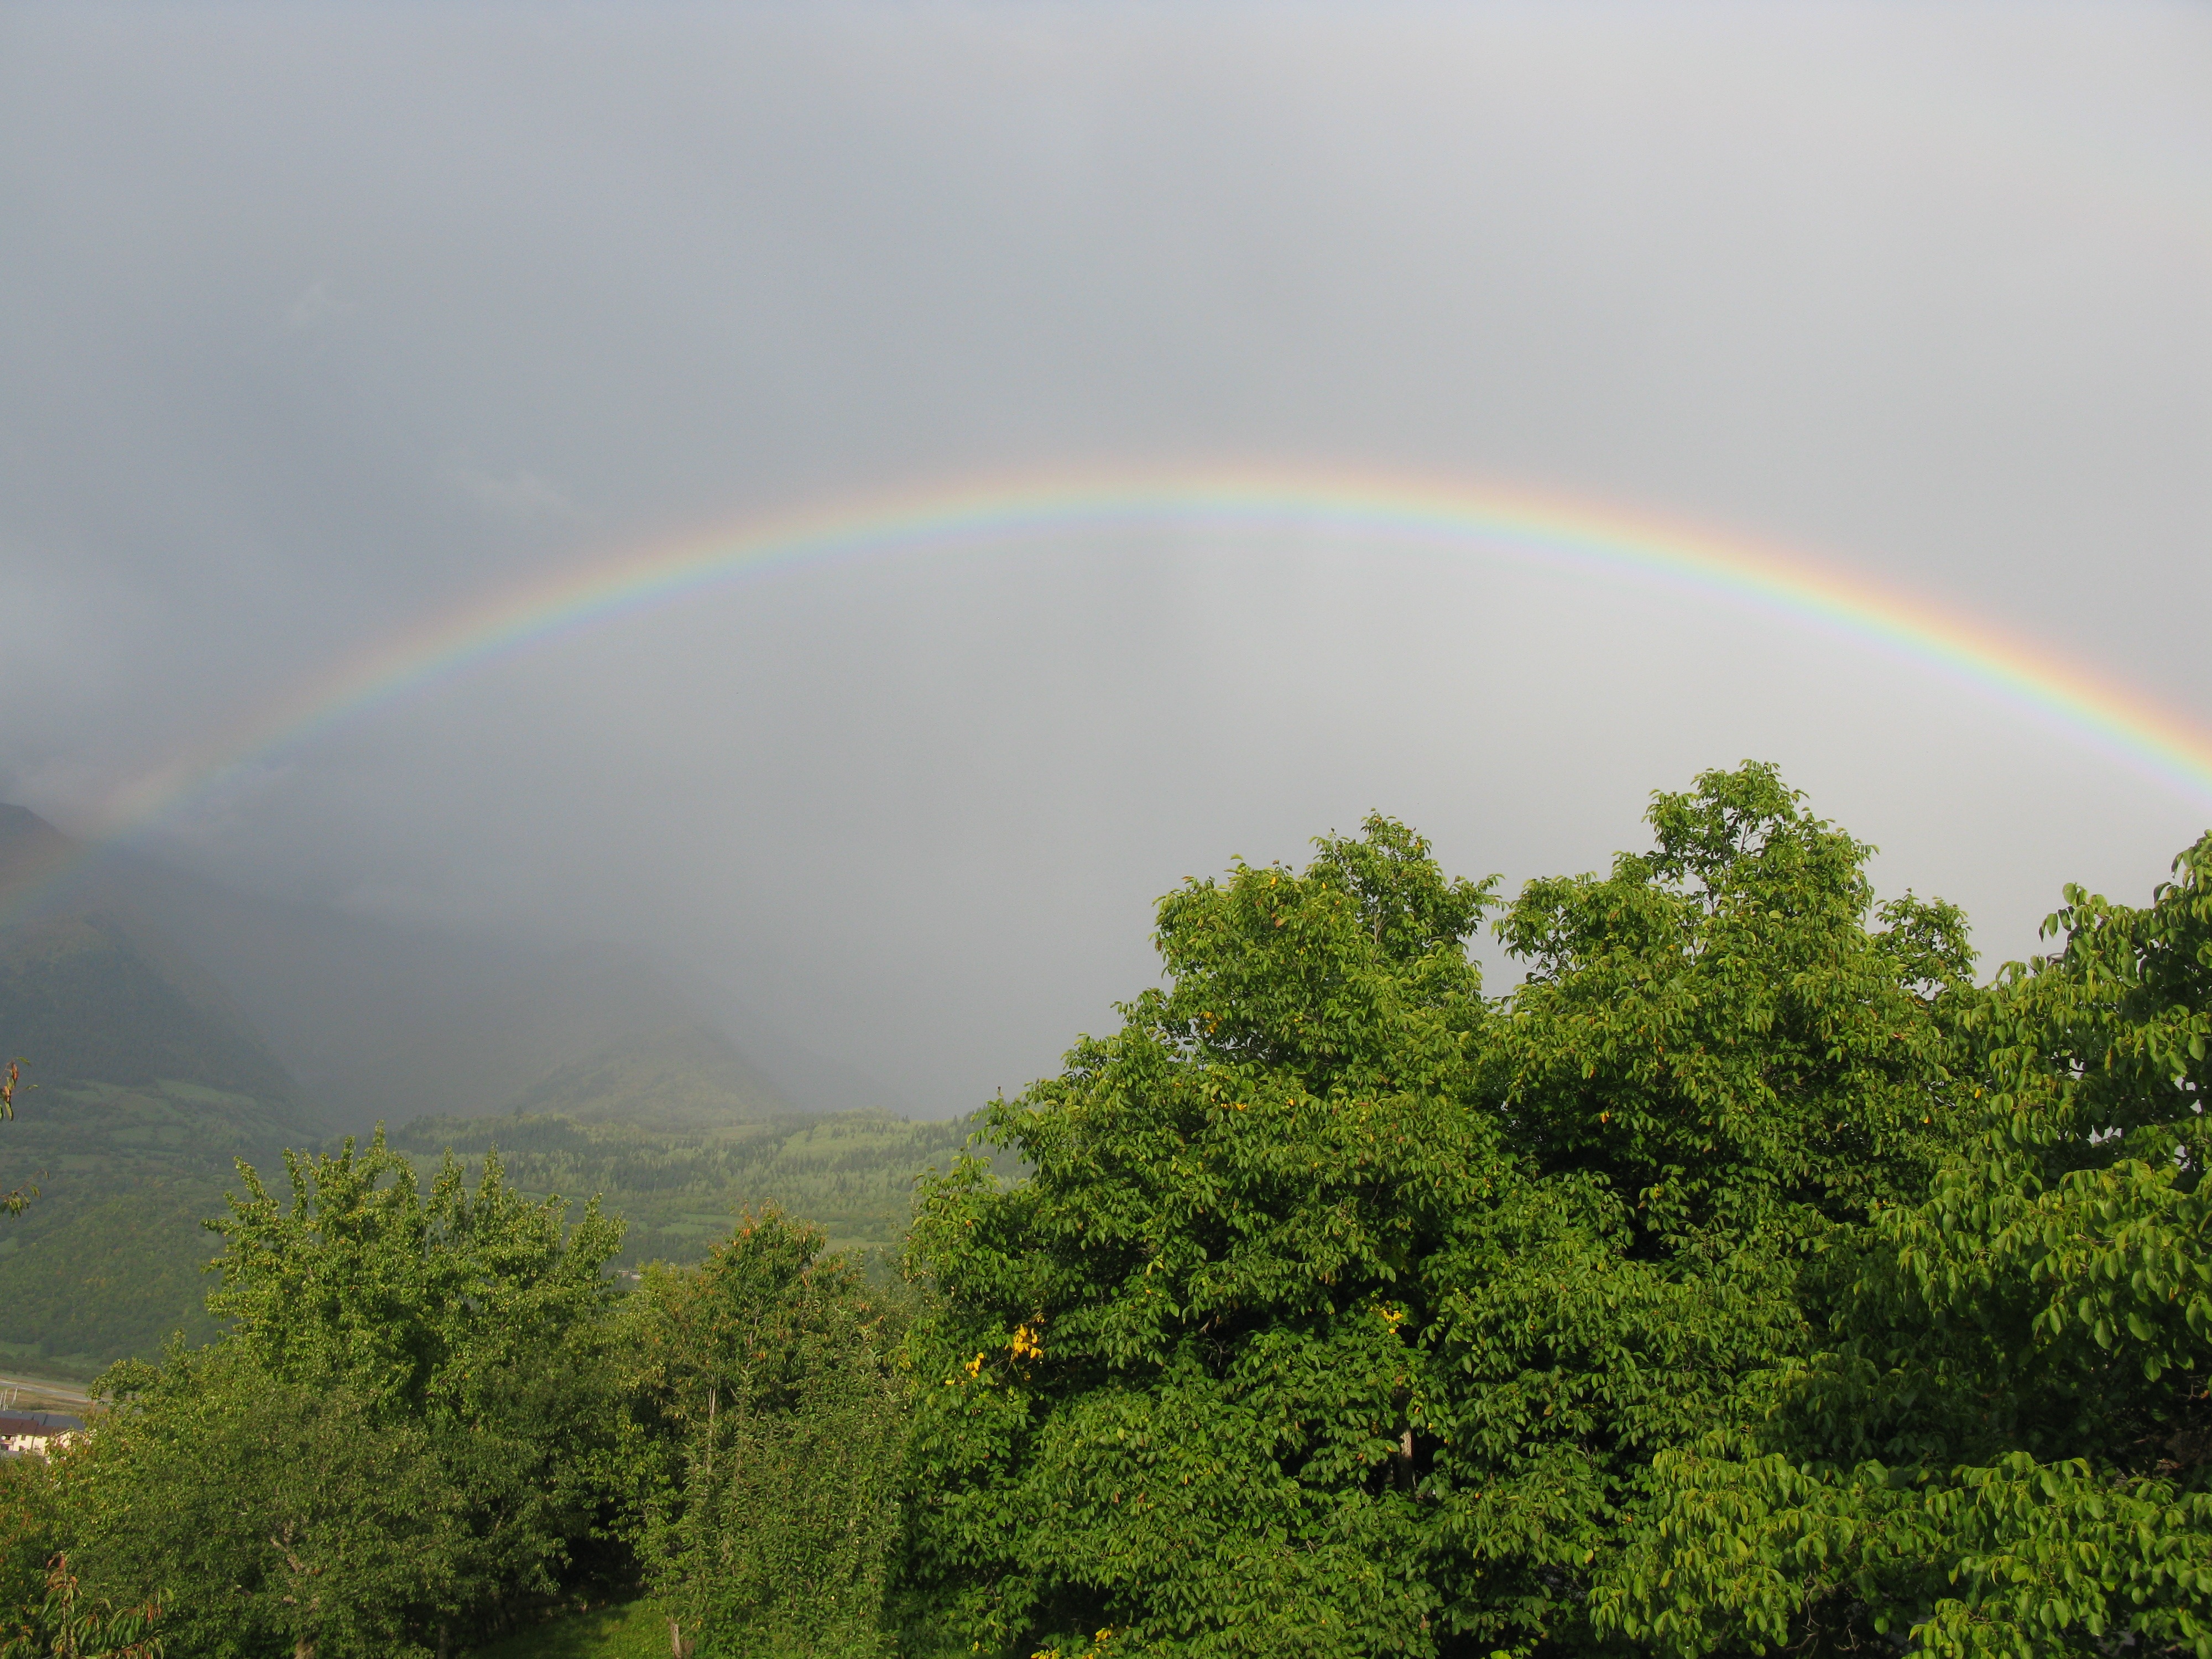
landscape, nature, sky, sunlight, atmosphere, trees, rainbow, meteorological phenomenon, atmospheric phenomenon, atmosphere of earth